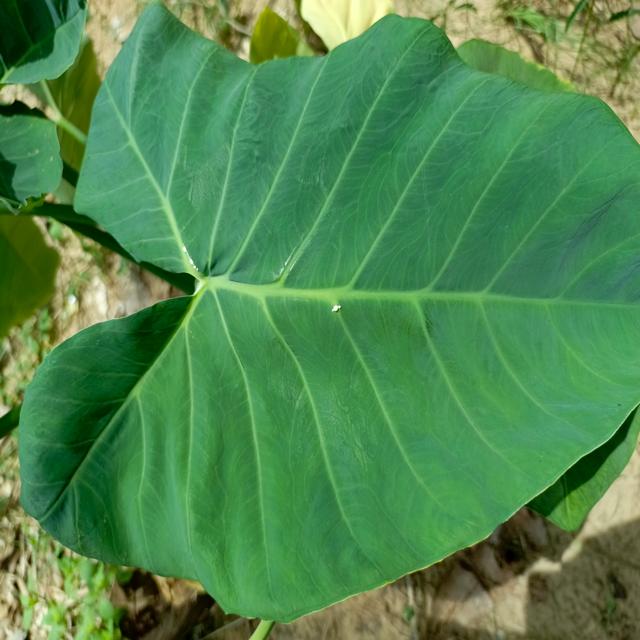
Label: Healthy